Holocaust tourism

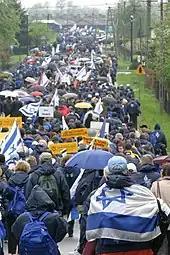
March of the living from Auschwitz to Birkenau

Holocaust tourism sites are related to 'postmemory' as well as cultural identity, with postmemory being an important element in the motivations of Holocaust tourists. Marianne Hirsch defines it in the following way.